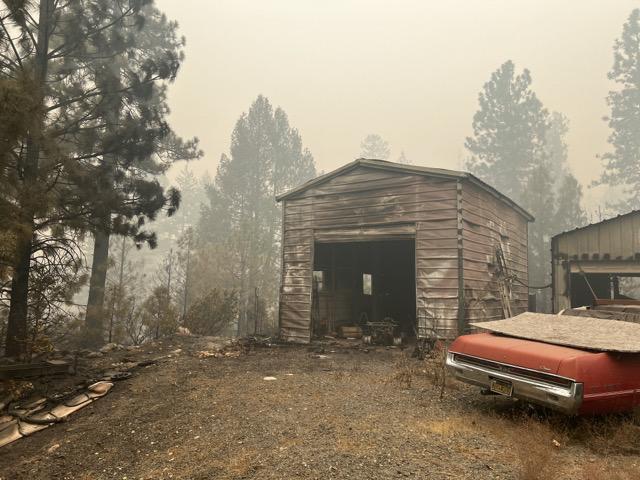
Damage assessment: destroyed